Magna Carta

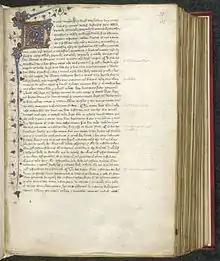
A version of the Charter of 1217, produced between 1437 and

During the reign of King Edward III six measures, later known as the "Six Statutes", were passed between 1331 and 1369. They sought to clarify certain parts of the Charters. In particular the third statute, in 1354, redefined clause 29, with "free man" becoming "no man, of whatever estate or condition he may be", and introduced the phrase "due process of law" for "lawful judgement of his peers or the law of the land".